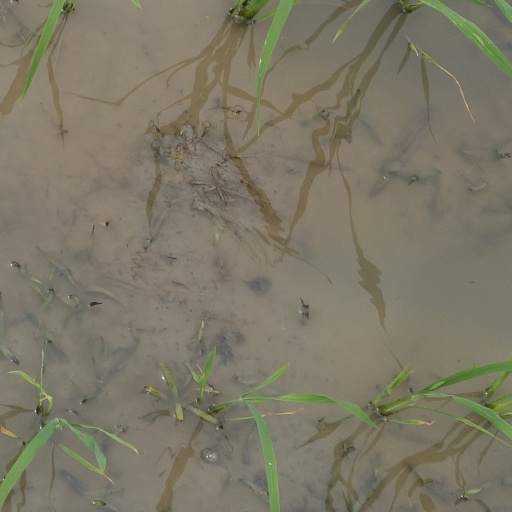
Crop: rice